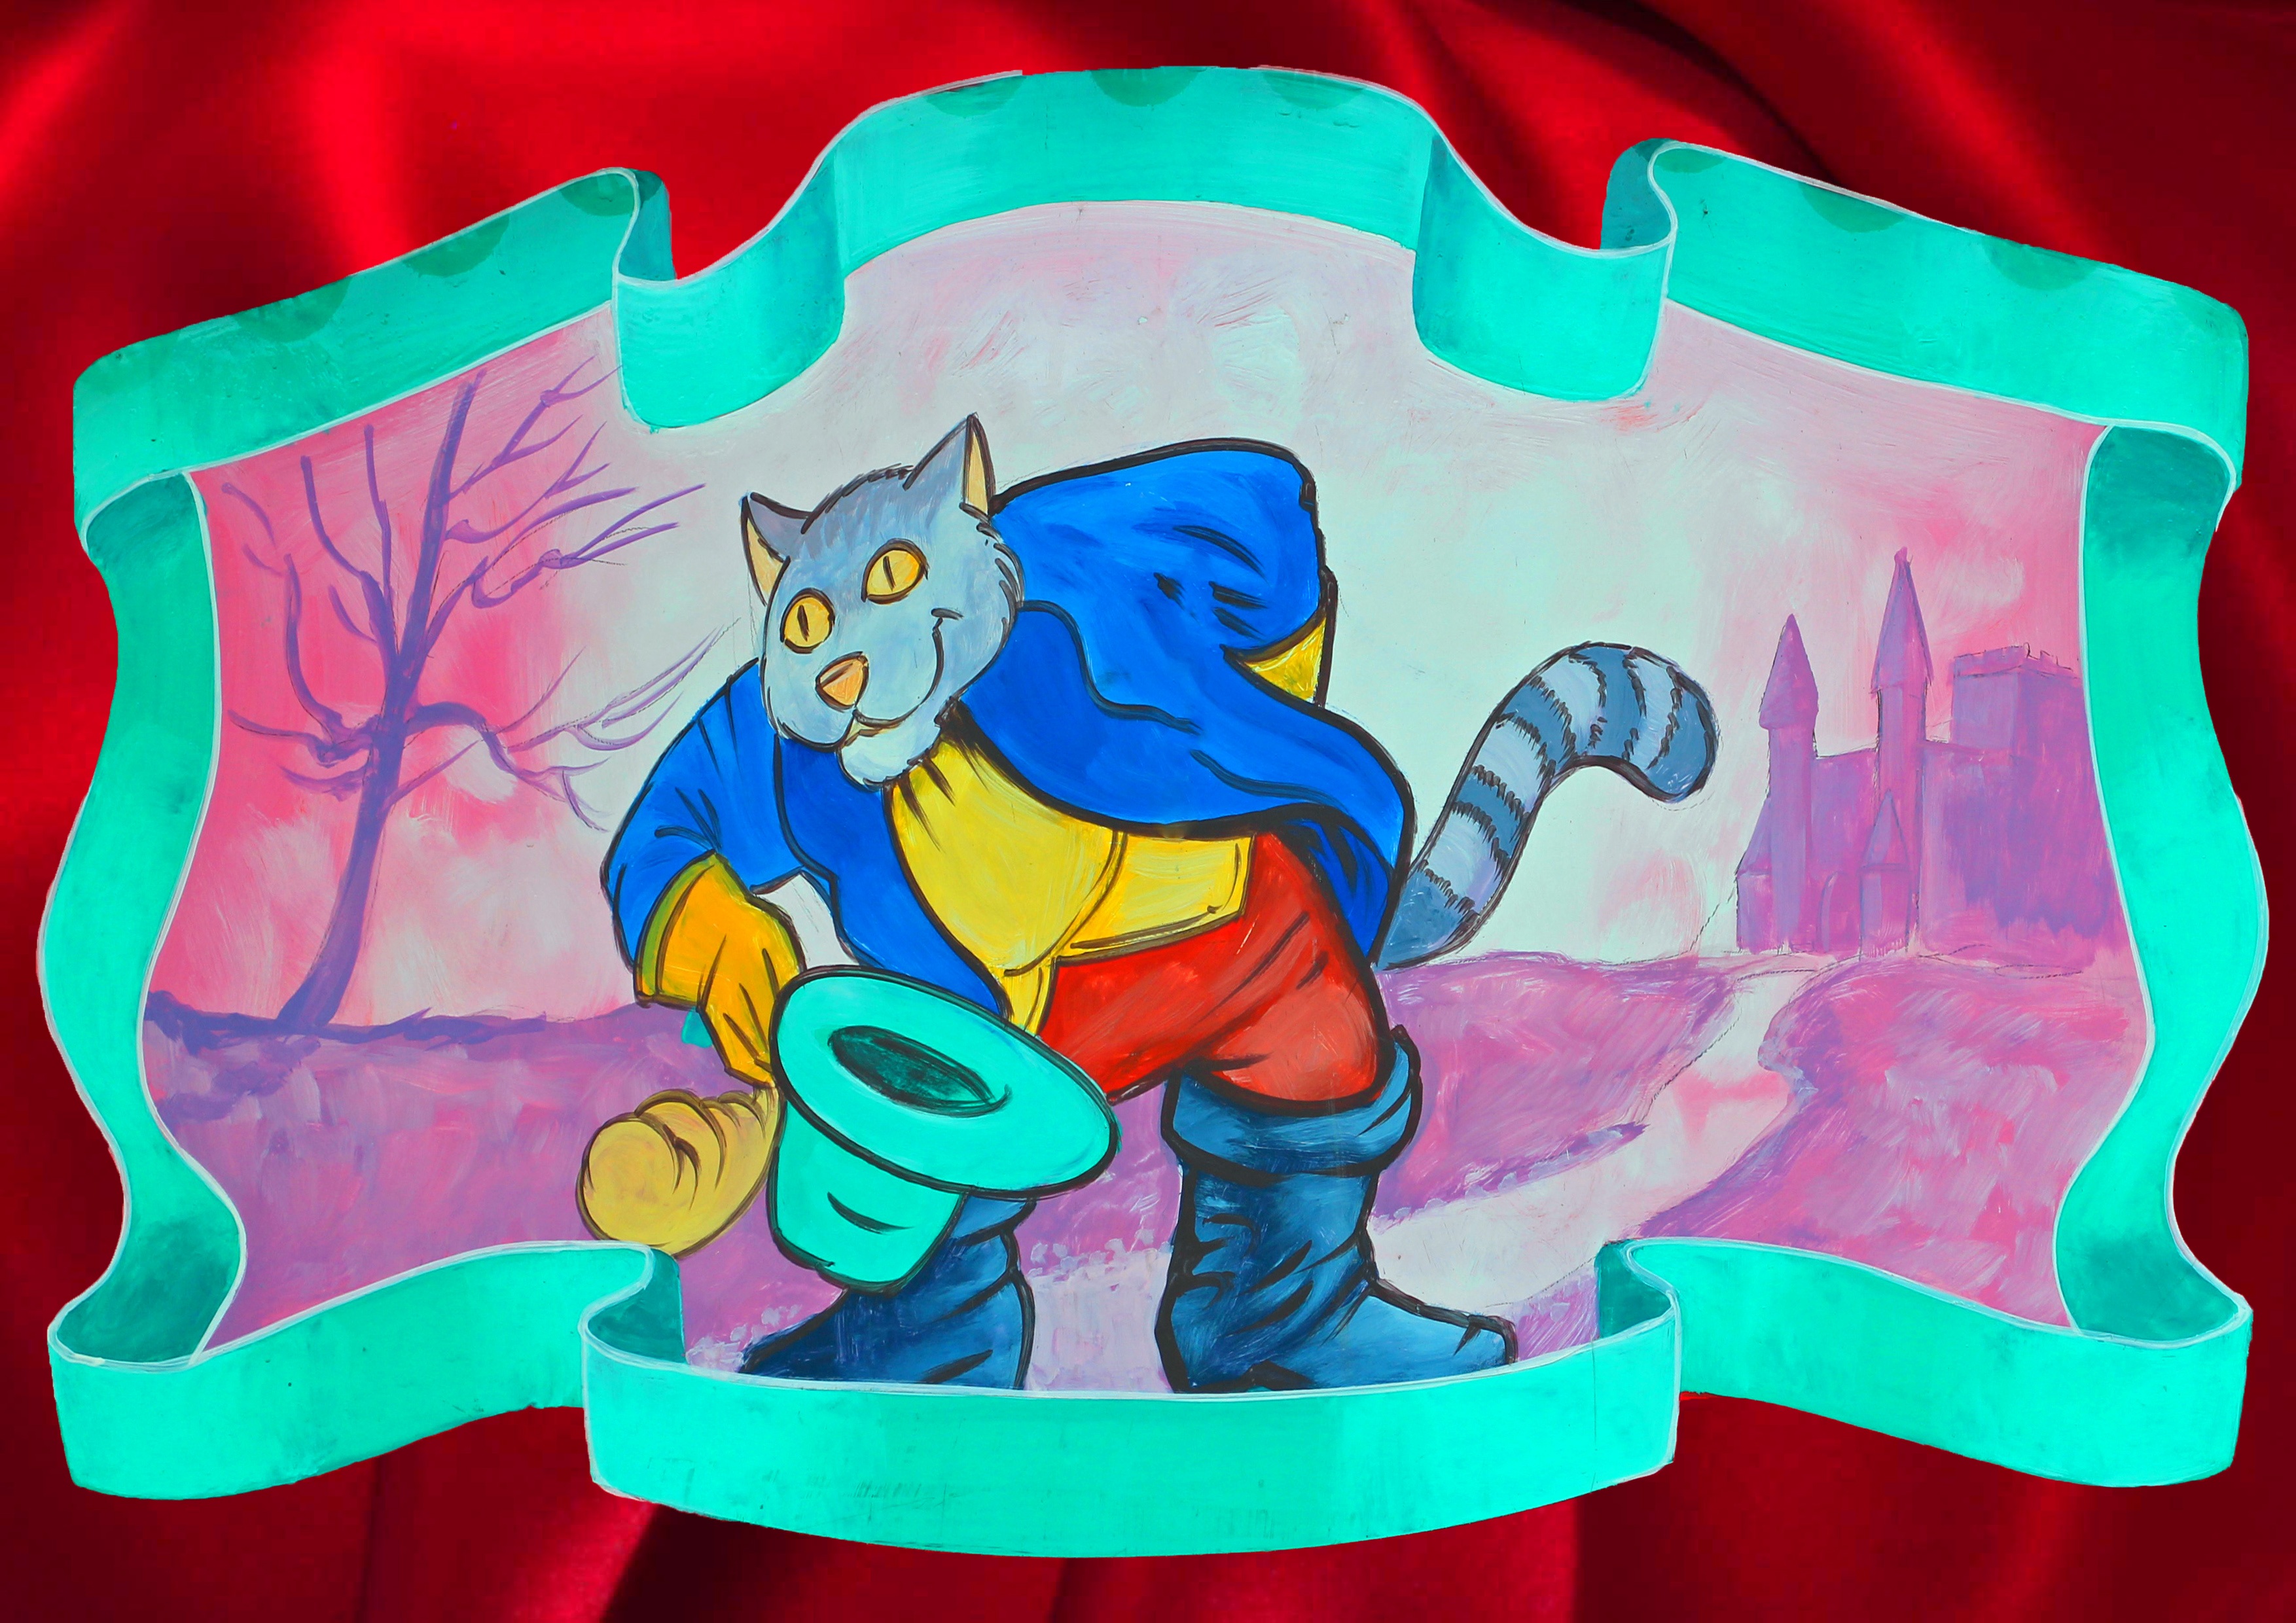
symbol, color, painting, art, figure, illustration, image, fairy tales, representation, child art, puss in boots